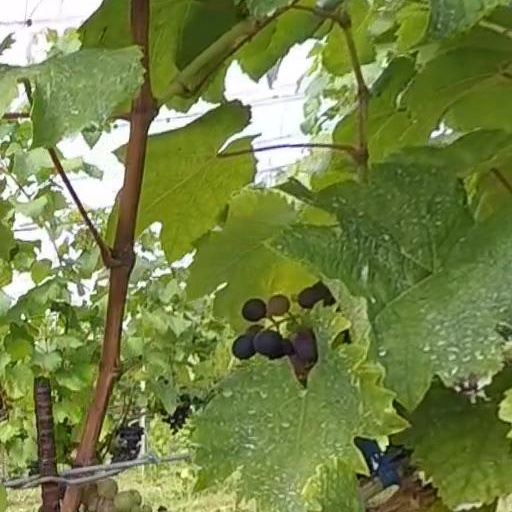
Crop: grape